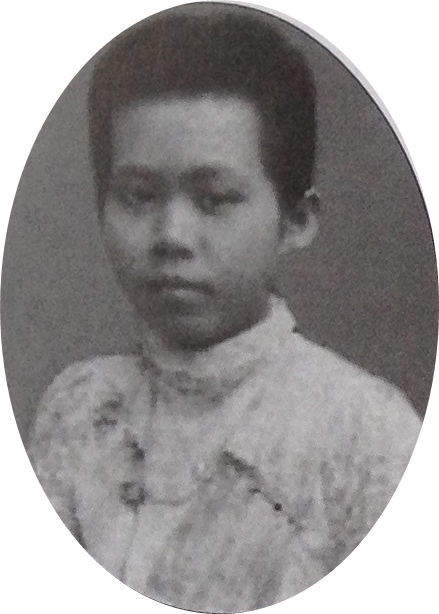
พระวรวงศ์เธอ พระองค์เจ้าทิพยสัมพันธ์

| name = พระวรวงศ์เธอ พระองค์เจ้าทิพยสัมพันธ์
| title = พระวรวงศ์เธอ ชั้น 4 พระองค์เจ้าชั้นตรี
| image = Princess Dibyasambanna.jpg
| birth_place = วังบูรพาภิรมย์ กรุงเทพมหานคร|กรุงเทพพระมหานคร
| death_style = สิ้นพระชนม์
| death_place = วังนางเลิ้ง กรุงเทพมหานคร|กรุงเทพพระมหานคร
| spouse-type = พระสวามี
| spouse = พระเจ้าบรมวงศ์เธอ กรมหลวงชุมพรเขตอุดมศักดิ์ (พ.ศ. 2443–2451)
| issue1 = หม่อมเจ้าเกียรติ อาภากรพระเจ้าวรวงศ์เธอ พระองค์เจ้าอาทิตย์ทิพอาภาหม่อมเจ้ารังษิยากร อาภากร
| dynasty =ราชวงศ์จักรี|จักรี
| father1 = สมเด็จพระราชปิตุลา บรมพงศาภิมุข เจ้าฟ้าภาณุรังษีสว่างวงศ์ กรมพระยาภาณุพันธุวงศ์วรเดช
| mother1 = หม่อมเลี่ยม ภาณุพันธุ์ ณ อยุธยา
| religion = ศาสนาพุทธ|พุทธ
|ราชสกุล=ภาณุพันธุ์ (ประสูติ)อาภากร (เสกสมรส)
พระวรวงศ์เธอ พระองค์เจ้าทิพยสัมพันธ์ (7 กรกฎาคม พ.ศ. 2428 – 26 กรกฎาคม พ.ศ. 2451) พระนามเดิม หม่อมเจ้าทิพยสัมพันธ์ ภาณุพันธุ์ เป็นพระธิดาในสมเด็จพระราชปิตุลา บรมพงศาภิมุข เจ้าฟ้าภาณุรังษีสว่างวงศ์ กรมพระยาภาณุพันธุวงศ์วรเดช ที่ต่อมาได้เสกสมรสเป็นพระชายาในพระเจ้าบรมวงศ์เธอ กรมหลวงชุมพรเขตอุดมศักดิ์ โดยเป็นพระมารดาของพระเจ้าวรวงศ์เธอ พระองค์เจ้าอาทิตย์ทิพอาภา ผู้สำเร็จราชการแผ่นดินในรัชกาลที่ 8
== พระประวัติ ==
=== พระชนม์ชีพช่วงต้น ===
พระวรวงศ์เธอ พระองค์เจ้าทิพยสัมพันธ์เป็นพระธิดาองค์โตในสมเด็จพระราชปิตุลา บรมพงศาภิมุข เจ้าฟ้าภาณุรังษีสว่างวงศ์ กรมพระยาภาณุพันธุวงศ์วรเดช กับหม่อมเลี่ยม ภาณุพันธุ์ ณ อยุธยา (สกุลเดิม ศุภสุทธิ์) สตรีชาวเพชรบุรีสัจธรรม. "อาทิตย์อุไทย". กรุงเทพฯ : ดีเอ็มจี. 2551, หน้า 130 เมื่อแรกประสูติทรงฐานันดรศักดิ์เป็น "หม่อมเจ้า" พระบิดาทรงออกพระนามว่า "หญิงทิพย์" ประสูติ ณ วังบูรพาภิรมย์ เมื่อวันอาทิตย์ที่ 7 กรกฎาคม พ.ศ. 2428สัจธรรม. "อาทิตย์อุไทย". กรุงเทพฯ : ดีเอ็มจี. 2551, หน้า 132
ส่วนพระนามหม่อมเจ้าทิพยสัมพันธ์ ภาณุพันธุ์ นั้นได้รับพระราชทานมาจากพระบาทสมเด็จพระจุลจอมเกล้าเจ้าอยู่หัว ทั้งยังทรงมีความใกล้ชิดกับพระบาทสมเด็จพระจุลจอมเกล้าเจ้าอยู่หัวมาตั้งแต่ทรงพระเยาว์ เพราะโปรดให้ตามเสด็จประพาสหัวเมืองด้วยเสมอ
=== เสกสมรส ===
หม่อมเจ้าทิพยสัมพันธ์เสกสมรสกับ พระเจ้าบรมวงศ์เธอ กรมหลวงชุมพรเขตอุดมศักดิ์ เมื่อวันที่ 28 กุมภาพันธ์ พ.ศ. 2443 (นับแบบปัจจุบันเป็นปี พ.ศ. 2444) พระบาทสมเด็จพระจุลจอมเกล้าเจ้าอยู่หัวโปรดเกล้าฯ กรุณาพระราชทานน้ำสังข์ในพิธีเสกสมรส ณ พระที่นั่งจักรีมหาปราสาท พระบรมมหาราชวัง ในตอนค่ำวันเดียวกันนั้นทรงพระกรุณาโปรดเกล้าฯ ให้พระสัมพันธวงศ์เธอ พระองค์เจ้าพรรณราย และเจ้าคุณพระประยุรวงศ์ (เจ้าคุณจอมมารดาแพ ในรัชกาลที่ 5)|เจ้าคุณพระประยุรวงศ์ ออกไปส่งตัวท่านหญิงที่วังนางเลิ้งราชกิจจานุเบกษา. การมงคลของพระเจ้าลูกยาเธอ พระองค์เจ้าอาภากรเกียรติวงษ์ แลหม่อมเจ้าทิพยสัมพันธ์ในสมเด็จพระเจ้าน้องยาเธอ เจ้าฟ้ากรมพระภาณุพันธุวงษ์วรเดช, เล่ม 17, ตอน 50, 10 มีนาคม ร.ศ. 119, หน้า 732 อันเป็นวังที่พระบาทสมเด็จพระจุลจอมเกล้าเจ้าอยู่หัว พระราชทานเป็นที่ประทับสัจธรรม. "อาทิตย์อุไทย". กรุงเทพฯ : ดีเอ็มจี. 2551, หน้า 136
พระเจ้าบรมวงศ์เธอ กรมหลวงชุมพรเขตอุดมศักดิ์และหม่อมเจ้าทิพยสัมพันธ์ มีพระโอรส 3 องค์ คือ
# หม่อมเจ้าเกียรติ อาภากร ประสูติและสิ้นชีพิตักษัยในวันเดียวกัน ประมาณปี พ.ศ. 2446
# พระเจ้าวรวงศ์เธอ พระองค์เจ้าอาทิตย์ทิพอาภา|หม่อมเจ้าอาทิตย์ทิพอาภา อาภากร (24 กรกฎาคม พ.ศ. 2447 – 19 พฤษภาคม พ.ศ. 2489) ต่อมาได้รับการสถาปนาเป็น "พระหลานเธอ พระองค์เจ้าอาทิตย์ทิพย์อาภา"ราชกิจจานุเบกษา, พระบรมราชโองการ ประกาศ ยกหม่อมเจ้าอาทิตย์ทิพอาภา ในพระเจ้าลูกยาเธอ กรมหมื่นชุมพรเขตอุดมศักดิ์ขึ้นเป็นพระหลานเธอพระองค์เจ้า, เล่ม ๒๖, ตอน ๐ก, ๒๘ พฤศจิกายน พ.ศ. ๒๔๕๒, หน้า ๘๔ , "พระวรวงศ์เธอ พระองค์เจ้าอาทิตย์ทิพอาภา"ราชกิจจานุเบกษา, พระบรมราชโองการ ประกาศ คำนำพระนามพระบรมวงษานุวงษ์, เล่ม ๒๗, ตอน ก, ๓๐ ตุลาคม พ.ศ. ๒๔๕๓, หน้า ๑ และ "พระเจ้าวรวงศ์เธอ พระองค์เจ้าอาทิตย์ทิพอาภา"ราชกิจจานุเบกษา, พระบรมราชโองการ ประกาศ สถาปนา พระวรวงศ์เธอ พระองค์เจ้าอาทิตย์ทิพอาภา ขึ้นเป็นพระเจ้าวรวงศ์เธอ, เล่ม ๕๕, ตอน ๐ ก, ๑๖ พฤศจิกายน พ.ศ. ๒๔๘๑, หน้า ๖๗๒ เสกสมรสกับหม่อมกอบแก้ว อาภากร ณ อยุธยา (สกุลเดิม วิเศษกุล) แต่ไม่มีพระโอรสหรือพระธิดา
# หม่อมเจ้ารังษิยากร อาภากร (11 สิงหาคม พ.ศ. 2449 – 30 ธันวาคม พ.ศ. 2508) เสกสมรสกับหม่อมราชวงศ์ไพเราะ กฤดากร มีธิดา 2 คน
=== สิ้นชีพิตักษัย ===
ไฟล์:อาภากรเกียรติวงศ์และทิพยสัมพันธ์.jpg|200px|thumb|พระวรวงศ์เธอ พระองค์เจ้าทิพยสัมพันธ์ และพระเจ้าบรมวงศ์เธอ กรมหลวงชุมพรเขตอุดมศักดิ์
ขณะที่หม่อมเจ้ารังษิยากรพระโอรสองค์เล็กมีพระชันษาเพียง 1 ปี ก็เกิดเหตุไม่คาดฝันขึ้น เมื่อหม่อมเจ้าทิพยสัมพันธ์ได้เสวยยาพิษปลงพระชนม์ เมื่อวันที่ 26 กรกฎาคม พ.ศ. 2451 ข่าวสิ้นชีพิตักษัย และได้สิ้นชีพิตักษัยเวลา 10.50 นาฬิกาสัจธรรม. "อาทิตย์อุไทย". กรุงเทพฯ : ดีเอ็มจี. 2551, หน้า 138 ซึ่งพระบาทสมเด็จพระจุลจอมเกล้าเจ้าอยู่หัวได้ทรงบันทึกไว้ในจดหมายราชกิจรายวัน มีความบางตอนเกี่ยวกับการสิ้นชีพิตักษัยของท่านหญิงทิพย์ ความว่าสัจธรรม. "อาทิตย์อุไทย". กรุงเทพฯ : ดีเอ็มจี. 2551, หน้า 139
"วันนี้เวลาเช้า ๕ โมงเศษ หม่อมเจ้าทิพยสัมพันธ์ในกรมหมื่นชุมพรเขตรอุดมศักดิ์สิ้นชีพตักไษยเพราะเสวยยาพิศม์ เวลาค่ำโปรดให้กรมขุนสมมุต พระเจ้าบรมวงศ์เธอ พระองค์เจ้าสวัสดิประวัติ กรมพระสมมติอมรพันธุ์ เสด็จไปเยี่ยมสมเด็จกรมพระ สมเด็จเจ้าฟ้าฯ กรมพระภาณุพันธุวงศ์วรเดช แลในเวลาค่ำวันนี้ได้มีการรดน้ำแลแต่งศพเหมือนอย่างที่ไว้ที่บ้าน แล้วแห่ศพไปฝัง ณ สุสานวัดเทพศิรินธร์ พระราชทานกลองชนะ ๑๐ จ่าปี ๑ ฉัตร เบ็ญจา ๑๒ คัน..."
ต่อมาในวันที่ 27 พฤศจิกายน รัตนโกสินทร์ศก 127 (27 พฤศจิกายน พ.ศ. 2452) สมเด็จเจ้าฟ้าฯ กรมพระยาภาณุพันธุวงศ์วรเดชได้ทูลเกล้าฯ ถวายลายพระหัตถ์พร้อมร่างกำหนดการแก่พระบาทสมเด็จพระจุลจอมเกล้าเจ้าอยู่หัว เพื่อขอพระราชทานพระบรมราชานุญาตจัดงานพระราชทานเพลิงศพหม่อมแม้น และพระศพพระองค์เจ้าศิริวงศ์วัฒนเดช และหม่อมเจ้าทิพยสัมพันธ์ในคราวเดียวกันที่วัดเทพศิรินทราวาส ความว่าสัจธรรม. "อาทิตย์อุไทย". กรุงเทพฯ : ดีเอ็มจี. 2551, หน้า 140
"ภายหลังที่ได้รับศพชายเล็ก พระองค์เจ้าศิริวงศ์วัฒนเดช มาถึงวันนี้แล้ว ไม้ช้าวันนัก ข้าพระพุทธเจ้าก็ได้รับความทุกข์โทมนัสซ้ำเติมขึ้นอีกอย่างหนึ่ง กล่าวคือหญิงทิพย์ต้องมาเปนอันตรายไป แลหญิงทิพย์ก็ได้มีความประสงค์แลสั่งไว้ให้ช่วยจัดการรีบเผาศพ เสียอย่าให้ล่วงเกินปีหนึ่งไปด้วย..."
แต่เมื่อได้รับลายพระหัตถ์แล้ว พระบาทสมเด็จพระจุลจอมเกล้าเจ้าอยู่หัวก็ทรงไม่เห็นด้วย ด้วยทรงวิตกเกี่ยวกับพระพลานามัยของพระอนุชาที่กำลังทรุดโทรมเพราะตรอมพระทัยจากการสูญเสียพระโอรสธิดาในเวลาไล่เลี่ยกัน จึงพระราชทานพระราชกระแสไม่เห็นด้วย ปรากฏในพระราชหัตถเลขาลงวันที่ 1 ธันวาคม รัตนโกสินทรศก ความว่า
"ถึงท่านเล็ก ฉันได้รับหนังสือขอกำหนดการที่จะทำการเผาศพเริ่มงานตั้งแต่ ๒ มกราคมนั้น จะเปนงานติดต่อกันไปถึง ๑๒ วัน เหนว่าในเดือนมกราคม ตั้งแต่ต้นเดือนก็เปนเวลามีงาน แลต่อไปก็คงมีการโกนจุก การศพแต่ก่อนมาก็เคยทำแต่ไม่เกินเดือน ๓ ซึ่งเปนเวลาแล้งแลว่างไม่มีการงาน ถ้าจะรีบเข้ามาทำในเดือน ๒ ก็เปนเวลาที่เธอเหน็จเหนื่อย ร่างกายทรุดโทรม เมื่อมีงานมากเช่นนี้ก็จะต้องเหน็จเหนื่อยมาก ทั้งงานก็เปนงานฝ่ายทุกข์โศก จะเปนเครื่องเตือนให้เกิดความทุกข์โศกประกอบขึ้นอีก..."
เมื่อพระบาทสมเด็จพระจุลจอมเกล้าเจ้าอยู่หัวมีพระราชกระแสเช่นนั้น สมเด็จเจ้าฟ้าฯ กรมขุนภาณุพันธุวงศ์วรเดชต้องทรงน้อมรับ และเลื่อนงานพระศพออกไปในเดือนกุมภาพันธ์ โดยงานพระราชทานเพลิงได้เริ่มขึ้นเมื่อวันที่ 2 กุมภาพันธ์ พ.ศ. 2451 ซึ่งได้มีการขุดหลุมบรรจุพระศพขึ้นมา เพื่ออัญเชิญไปพระราชทานเพลิงพระศพ ณ พระเมรุ วัดเทพศิรินทราวาสราชวรวิหารสัจธรรม. "อาทิตย์อุไทย". กรุงเทพฯ:ดีเอ็มจี. 2551, หน้า 141 ส่วนพิธีพระราชทานเพลิงพระศพก็ได้จัดขึ้นในวันที่ 3 กุมภาพันธ์ โดยพระบาทสมเด็จพระจุลจอมเกล้าเจ้าอยู่หัวได้เสด็จฯ มาเป็นองค์ประธาน และวันที่ 4 กุมภาพันธ์ ได้อัญเชิญพระสรีรังคารไปประดิษฐานที่อนุสาวรีย์ของราชสกุลภาณุพันธุ์หลังตึกแม้นนฤมิตร์ โรงเรียนเทพศิรินทร์ ส่วนพระอัฐินั้นได้อัญเชิญไปตั้งไว้ในวังนางเลิ้งของพระสวามี
หลังการสิ้นพระชนม์สมเด็จเจ้าฟ้าฯ กรมขุนภาณุพันธุวงศ์วรเดช ผู้เป็นบิดา ได้นิพนธ์กลอนขึ้นมาบทหนึ่ง จากการที่ทรงเศร้าเสียพระทัยในการสูญเสียพระธิดาอันเป็นที่รัก ความว่า ปุจฉา-วิสัชนา เกี่ยวกับเสด็จในกรมฯ เพิ่มเติมเสริมความรู้
ภายหลังพระบาทสมเด็จพระจุลจอมเกล้าเจ้าอยู่หัวทรงพระกรุณาโปรดเกล้าฯ สถาปนาพระอัฐิเป็น พระวรวงศ์เธอ พระองค์เจ้าทิพยสัมพันธ์
แม้สมเด็จเจ้าฟ้าฯ กรมพระยาภาณุพันธุวงศ์วรเดช จะไม่สามารถลืมความสูญเสียครั้งนี้ได้ แต่ด้วยทรงร่วมงานกระทรวงทหารเรือกับกรมหลวงชุมพรเขตอุดมศักดิ์โดยไม่คำนึงถึงเหตุการณ์ในอดีต ด้วยทรงตระหนักดีถึงความเจริญก้าวหน้าของประเทศ พระองค์จึงได้ให้การสนับสนุนพระดำริของกรมหลวงชุมพรฯ ในฐานะที่ทรงเป็นเสนาธิการทหารเรือเสมอมาสัจธรรม. "อาทิตย์อุไทย". กรุงเทพฯ : ดีเอ็มจี. 2551, หน้า 143
== พระจริยวัตร ==
กล่าวกันว่าพระวรวงศ์เธอ พระองค์เจ้าทิพยสัมพันธ์เป็นกุลสตรีที่มีพระสิริโฉมงดงามและเพียบพร้อมไปด้วยคุณสมบัติที่ฝ่ายในพึงมี หลังการเกศากันต์ได้ไม่นานพระองค์เจ้าทิพยสัมพันธ์ก็ได้เข้าไปฝึกหัดอย่างชาววังในสำนักของพระเจ้าบรมวงศ์เธอ กรมขุนสุพรรณภาควดีสัจธรรม. "อาทิตย์อุไทย". กรุงเทพฯ : ดีเอ็มจี. 2551, หน้า 133 ภายหลังการถึงแก่กรรมของหม่อมแม้นในปี พ.ศ. 2439 พระองค์เจ้าทิพยสัมพันธ์ได้ทำหน้าที่เป็นแม่บ้านแม่เรือน ดูแลความเรียบร้อยของวังบูรพาภิรมย์แทน เมื่อครั้งที่พระบิดาประชวรหนักในวันที่ 15 เมษายน ถึงวันที่ 24 พฤษภาคม พ.ศ. 2448 พระองค์เจ้าทิพยสัมพันธ์ซึ่งขณะนั้นได้เสกสมรสและย้ายมาประทับที่วังนางเลิ้งแล้ว ได้ทูลลาพระสวามีมาประทับที่วังบูรพาภิรมย์เพื่อเฝ้าปฐมพยาบาลบิดาโดยมิได้พักผ่อน ทำให้พระวรกายอ่อนแอลงหลังจากนั้นสัจธรรม. "อาทิตย์อุไทย". กรุงเทพฯ : ดีเอ็มจี. 2551, หน้า 134 จึงถือว่าพระองค์เจ้าทิพยสัมพันธ์เป็นพระธิดาคู่ทุกข์คู่ยากของพระบิดาโดยแท้จริง
จากความผูกพันดังกล่าวทำให้พระบิดามีพระเมตตาต่อพระองค์เจ้าทิพยสัมพันธ์มากเป็นพิเศษ ดังคำกล่าวของพระบิดา ซึ่งได้กล่าวถึงท่านหญิงในลายพระหัตถ์กราบบังคมทูลพระบาทสมเด็จพระจุลจอมเกล้าเจ้าอยู่หัว เรื่องพิธีเกศากันต์ ลงวันที่ 22 มกราคม พ.ศ. 2439 ตอนหนึ่ง ความว่าสัจธรรม. "อาทิตย์อุไทย". กรุงเทพฯ : ดีเอ็มจี. 2551, หน้า 135
"ส่วนหญิงทิพย์นั้นถึงแม้ว่าจะเปนลูกเมียน้อยก็จริงอยู่ แต่ก็เปนผู้ที่ข้าพระพุทธเจ้ารักใคร่ในตัวเด็กมาก เพราะเปนบุตรหญิงใหญ่ แลเปนเด็กฉลาดแลประพฤติดี อันได้กระทำให้สมใจข้าพระพุทธเจ้า ผู้เปนบิดาอยู่ทุกประการ"
== พระเกียรติยศ ==
=== พระอิสริยยศ ===
* หม่อมเจ้าทิพยสัมพันธ์ (7 กรกฎาคม พ.ศ. 2428 – 26 กรกฎาคม พ.ศ. 2451)
* พระวรวงศ์เธอ พระองค์เจ้าทิพยสัมพันธ์ (สถาปนาพระอัฐิ)
=== เครื่องราชอิสริยาภรณ์ ===
ราชกิจจานุเบกษา. พระราชทานเครื่องราชอิสริยาภรณ์ , เล่ม 23, ตอน 35, 25 พฤศจิกายน พ.ศ. 2449, หน้า 894
ราชกิจจานุเบกษา. พระราชทานเครื่องราชอิสริยาภรณ์, เล่ม 18, ตอน 34, 24 พฤศจิกายน พ.ศ. 2444, หน้า 669
== พงศาวลี ==
ahnentafel top|width=100%|พงศาวลีของ
ahnentafel-compact5
|style=font-size: 90%; line-height: 110%;
|border=1
|boxstyle=padding-top: 0; padding-bottom: 0;
|boxstyle_1=background-color: #fcc;
|boxstyle_2=background-color: #fb9;
|boxstyle_3=background-color: #ffc;
|boxstyle_4=background-color: #bfc;
|boxstyle_5=background-color: #9fe;
|1= 1. 
|2= 2. สมเด็จพระราชปิตุลา บรมพงศาภิมุข เจ้าฟ้าภาณุรังษีสว่างวงศ์ กรมพระยาภาณุพันธุวงศ์วรเดช
|3= 3. หม่อมเลี่ยม ภาณุพันธุ์ ณ อยุธยา
|4= 4. พระบาทสมเด็จพระจอมเกล้าเจ้าอยู่หัว
|5= 5. สมเด็จพระเทพศิรินทราบรมราชินี
|6= 6. หลวงศุภมาตรา (สะอาด ศุภสุทธิ์)
|8= 8. พระบาทสมเด็จพระพุทธเลิศหล้านภาลัย
|9= 9. สมเด็จพระศรีสุริเยนทราบรมราชินี
|10= 10. สมเด็จพระบรมราชมาตามหัยกาเธอ กรมหมื่นมาตยาพิทักษ์
|11= 11. หม่อมน้อย ศิริวงศ์ ณ อยุธยา
|16= 16. พระบาทสมเด็จพระพุทธยอดฟ้าจุฬาโลกมหาราช
|17= 17. สมเด็จพระอมรินทราบรมราชินี
|18= 18. เงิน แซ่ตัน
|19= 19. สมเด็จพระเจ้าพี่นางเธอ เจ้าฟ้ากรมพระศรีสุดารักษ์
|20= 20. พระบาทสมเด็จพระนั่งเกล้าเจ้าอยู่หัว
|21= 21. เจ้าจอมมารดาทรัพย์ ในรัชกาลที่ 3
|22= 22. บุศย์
|23= 23. แจ่ม
== อ้างอิง ==
*
หมวดหมู่:พระวรวงศ์เธอ
หมวดหมู่:พระองค์เจ้ายก
หมวดหมู่:ราชสกุลภาณุพันธุ์
หมวดหมู่:ราชสกุลอาภากร
หมวดหมู่:ผู้ฆ่าตัวตายในประเทศไทย
หมวดหมู่:เสียชีวิตจากยาพิษ
หมวดหมู่:ผู้ได้รับเครื่องราชอิสริยาภรณ์ ท.จ.ว. (ฝ่ายใน)
หมวดหมู่:ผู้ฆ่าตัวตายด้วยพิษ
หมวดหมู่:บุคคลจากเขตพระนคร